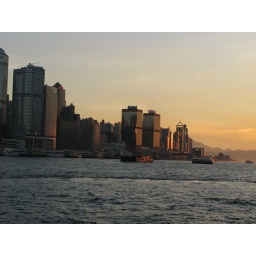
When we turn a bit west, the clear sky we've long for can be seen in a even better way.